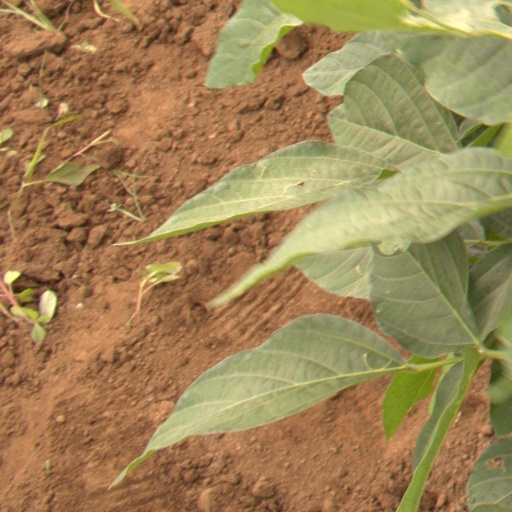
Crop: soybean